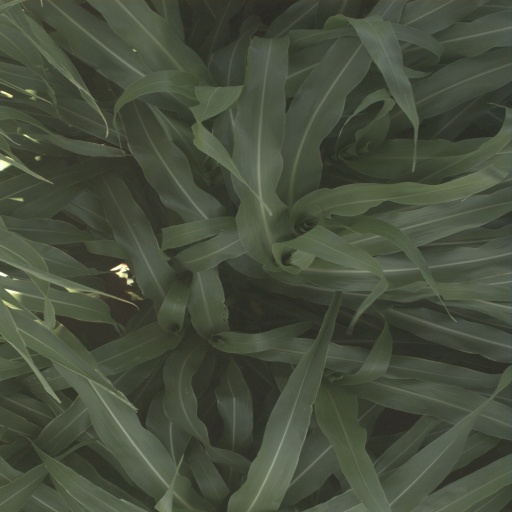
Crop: sorghum